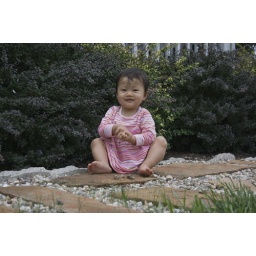
Reagan in pink striped dress in front yard - 17